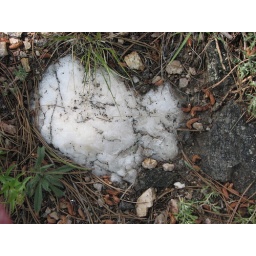
We saw very little white stone in the mountains